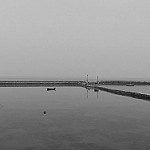
Label: B & W